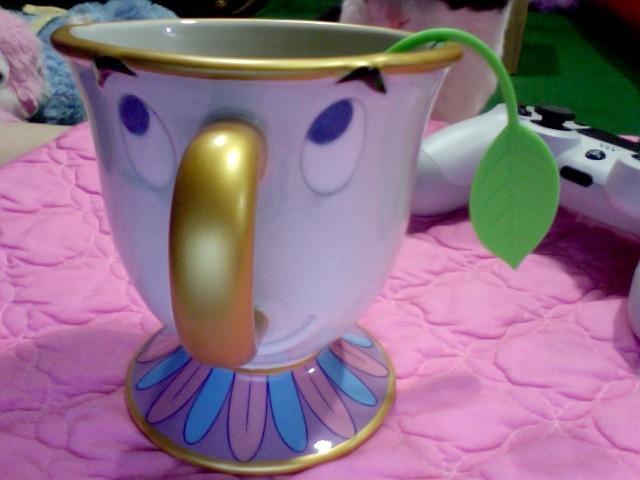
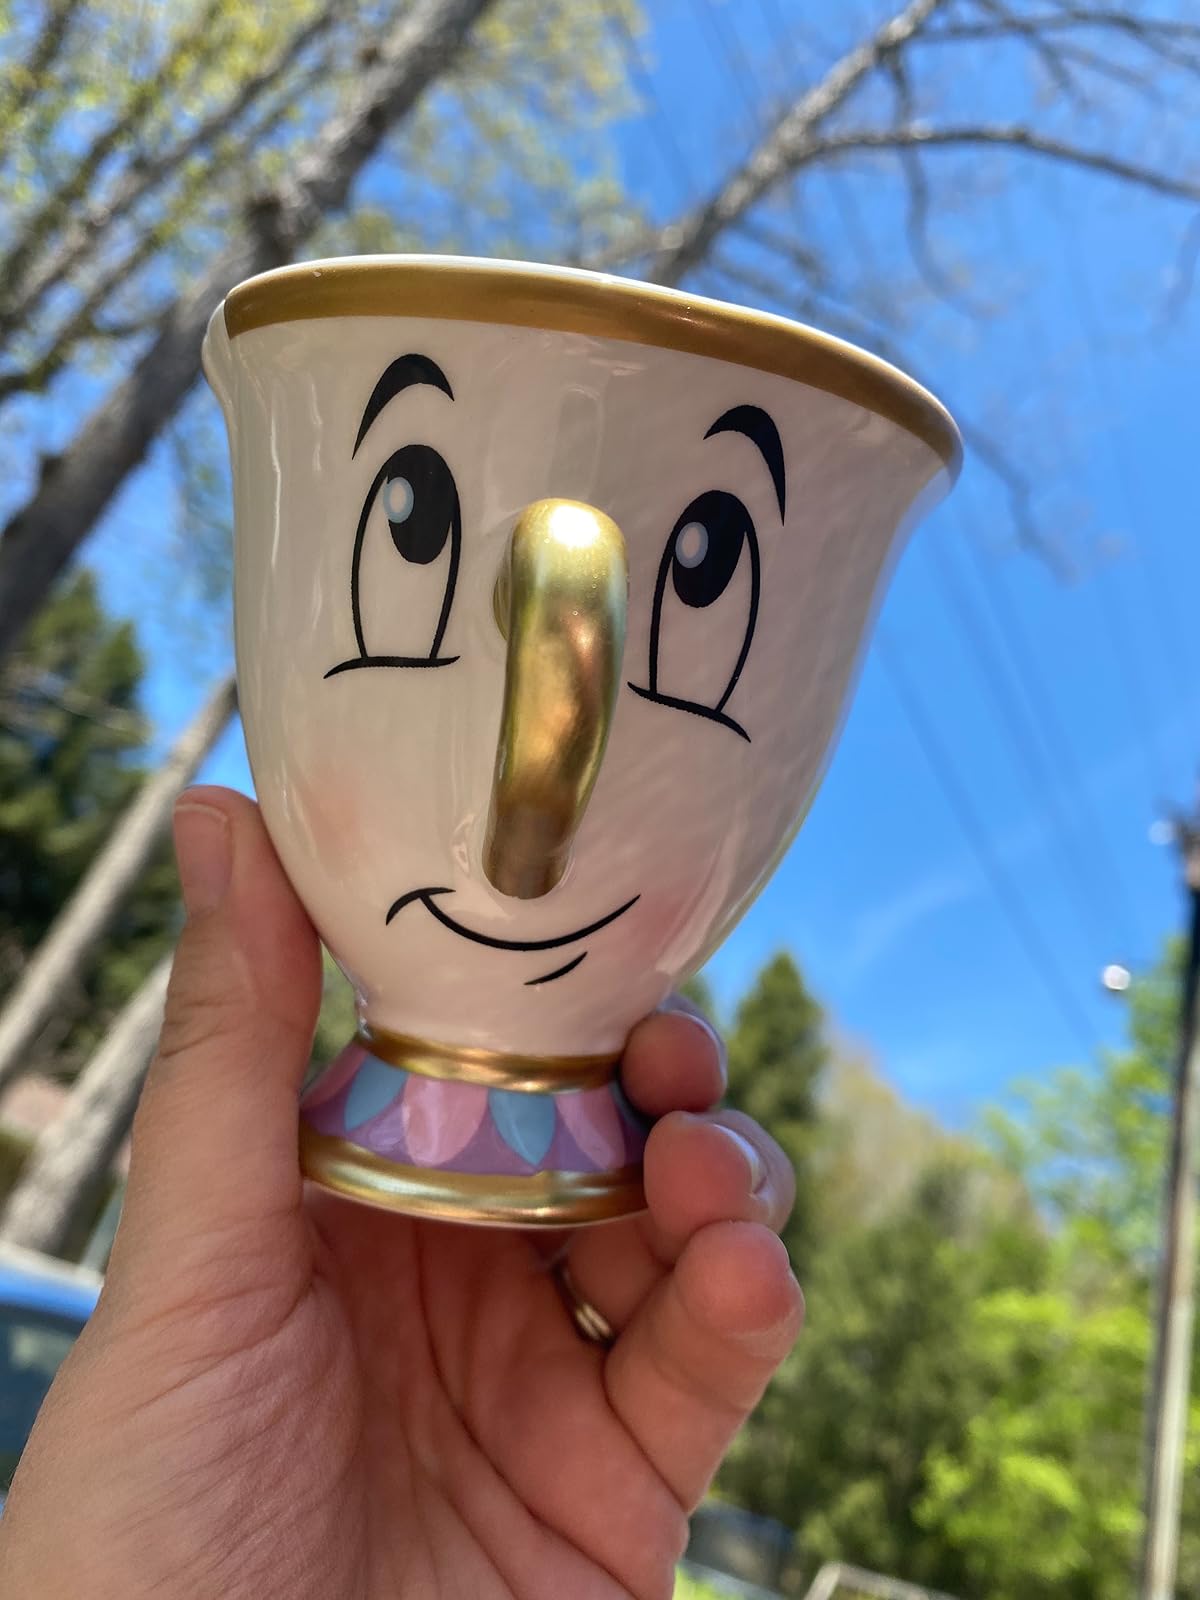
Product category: items_mug
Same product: no